VMFA-312

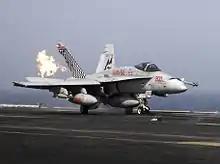
An F/A-18C of VMFA-312 launches from , in 2010.

In 1993, VMFA-312 participated in Operation Provide Promise and Operation Deny Flight over Yugoslavia. They also flew missions over Iraq in support of Operation Southern Watch while operating from the Red Sea.